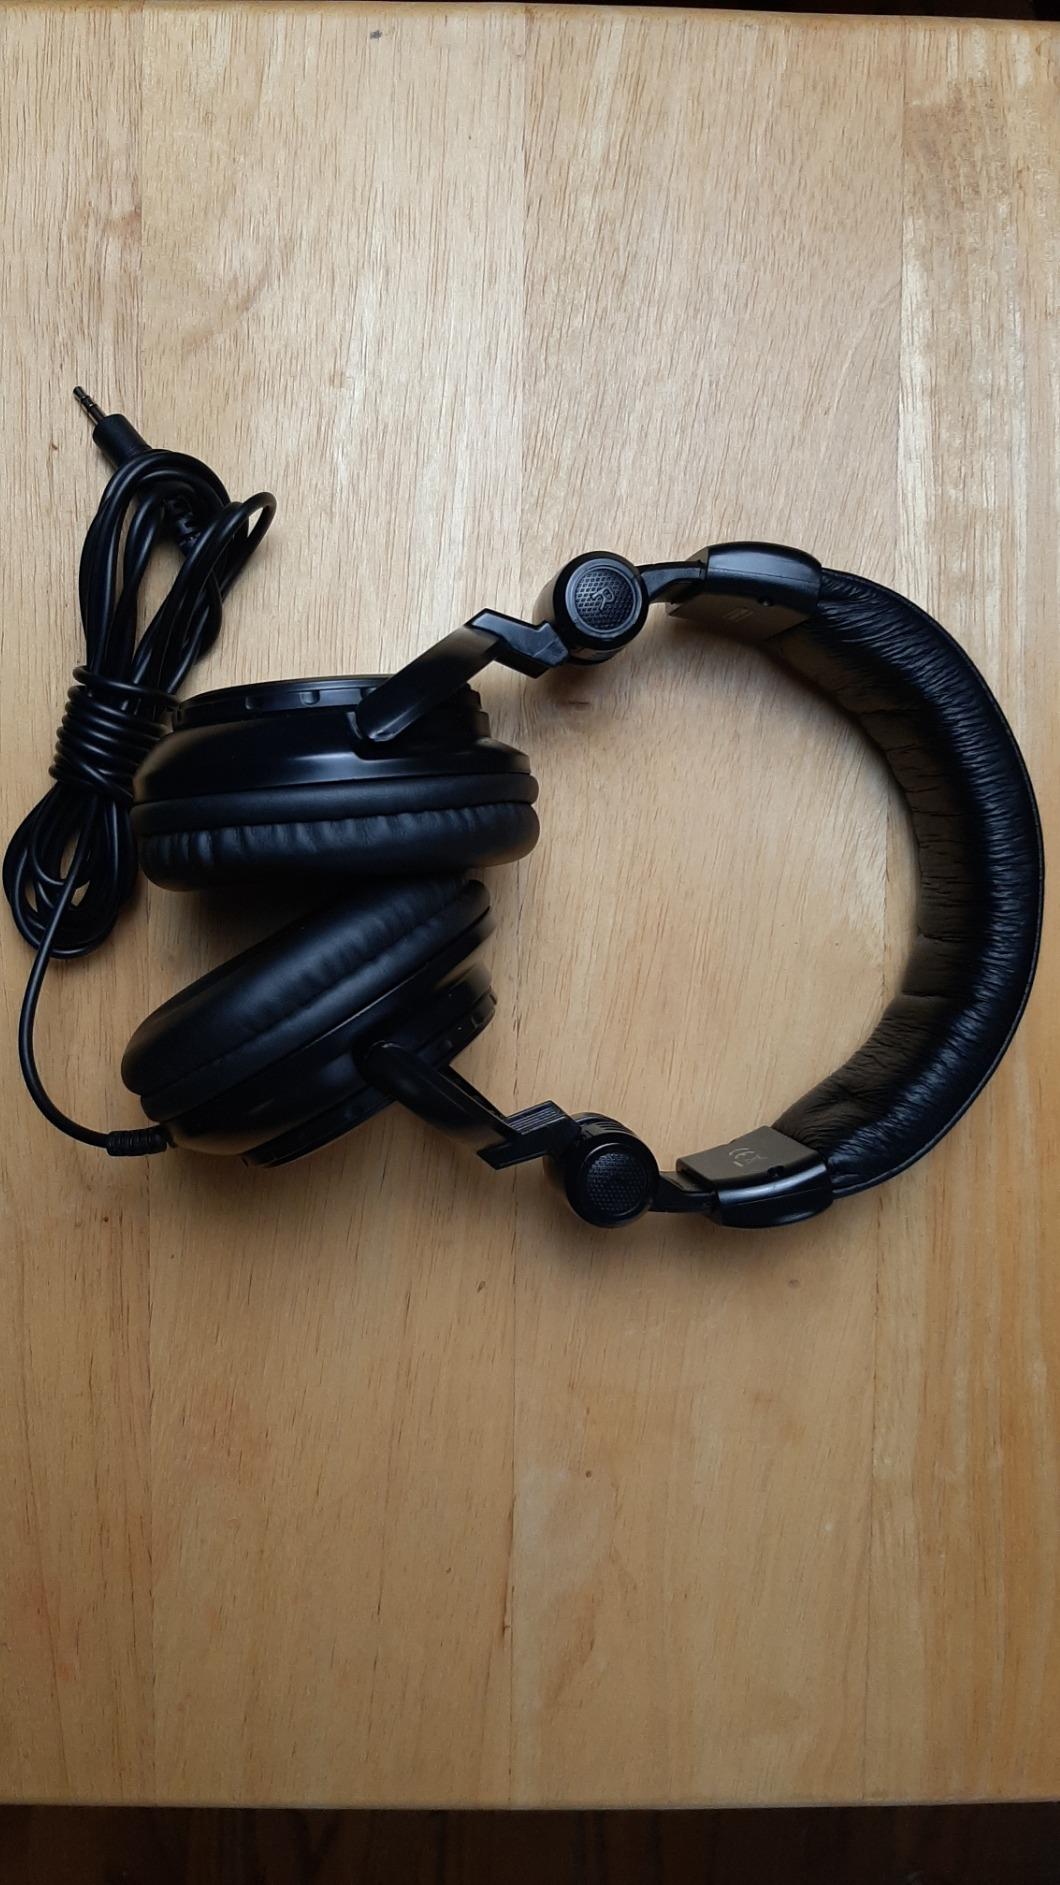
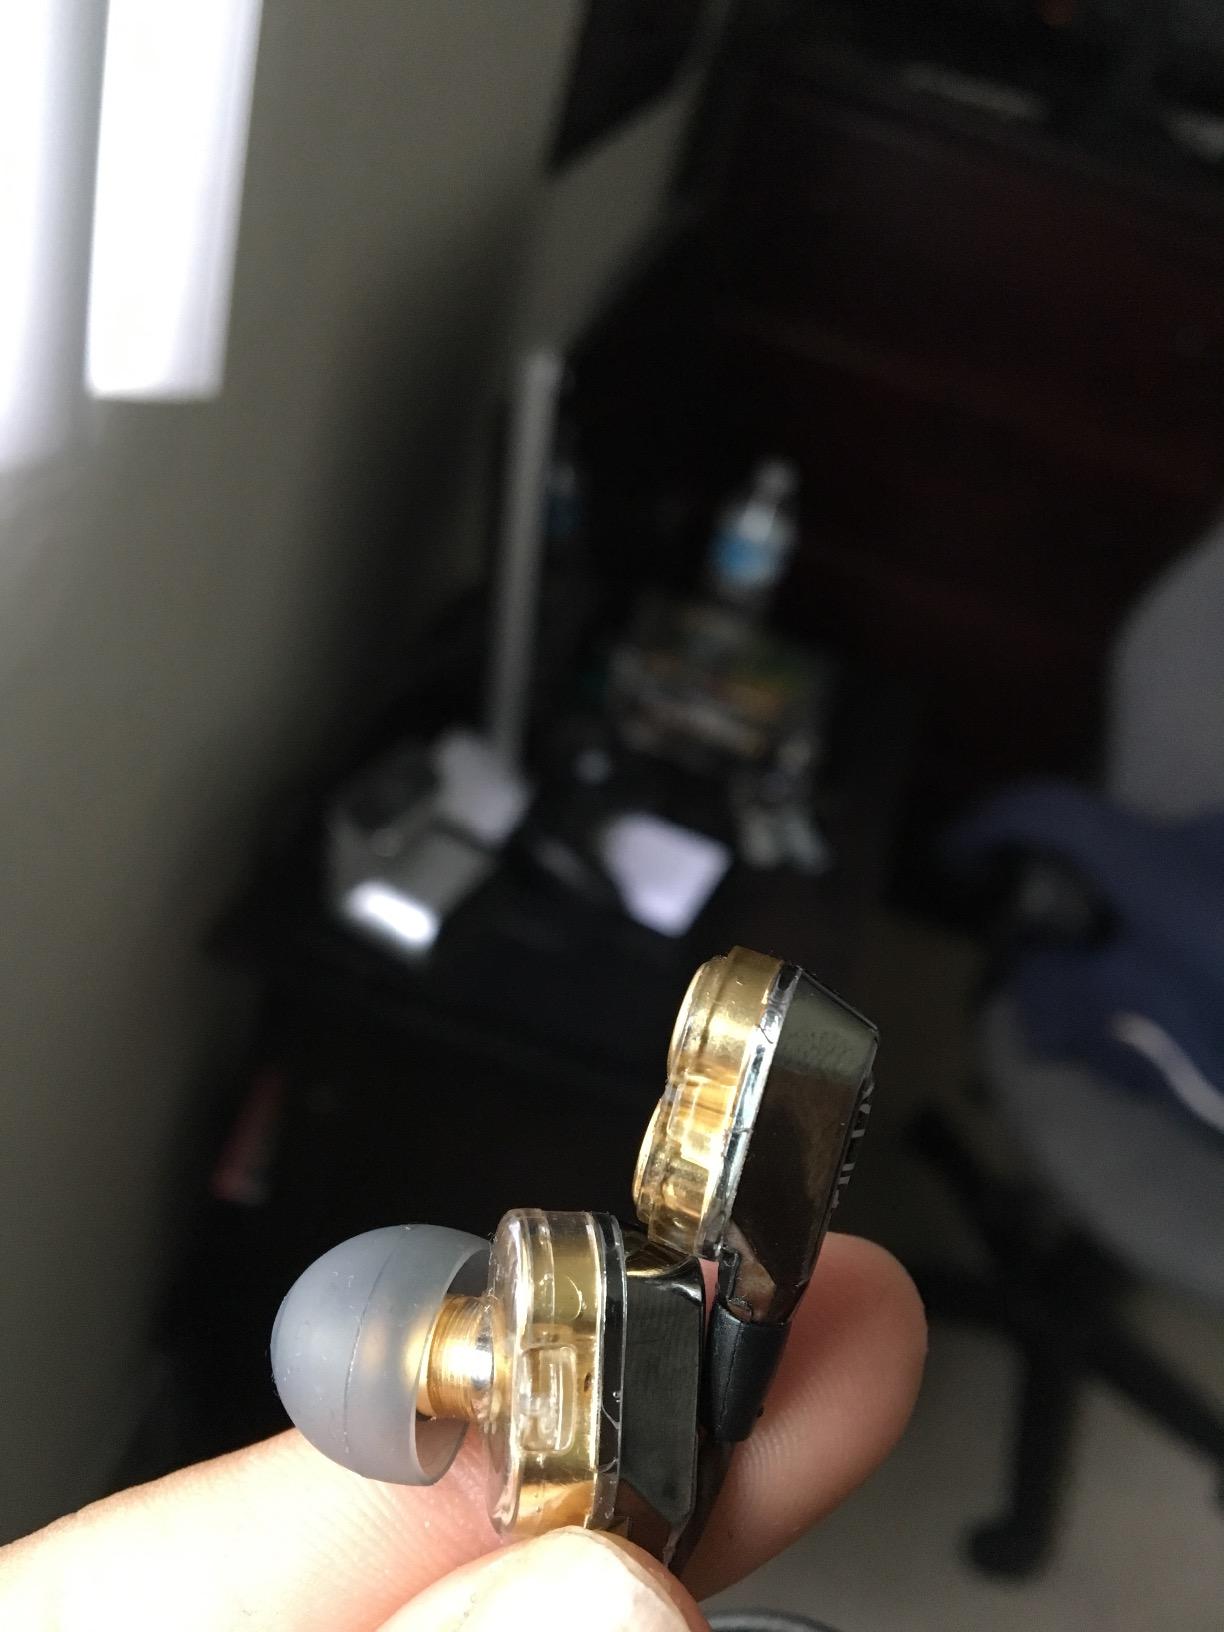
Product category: headphones
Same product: no